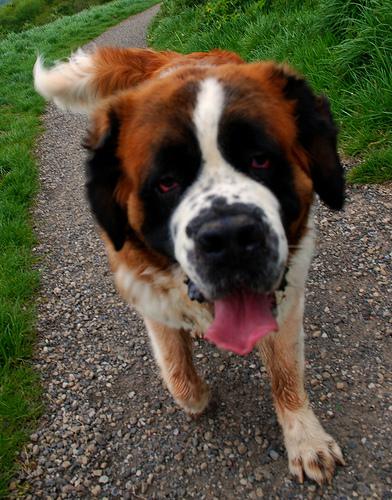
Breed: saint bernard